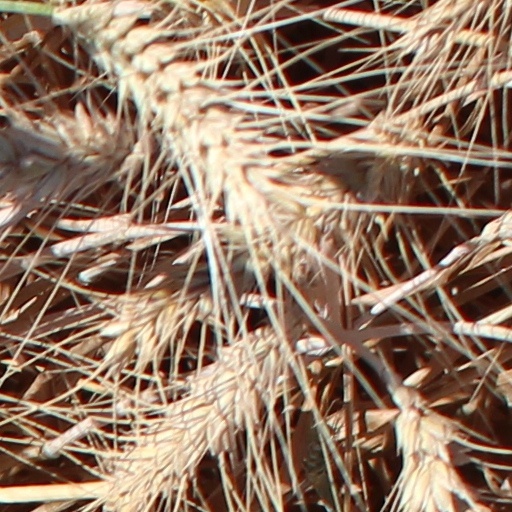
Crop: wheat